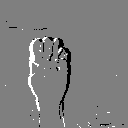
ASL letter: e